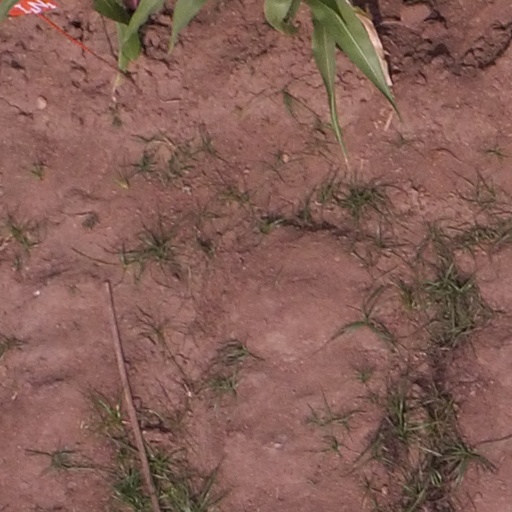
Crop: maize; corn